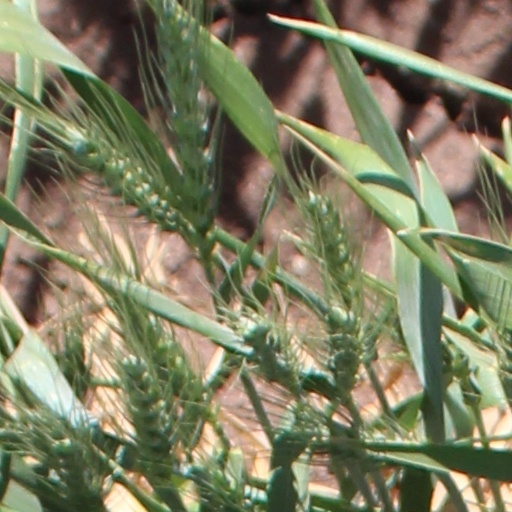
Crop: wheat